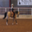
Label: horse